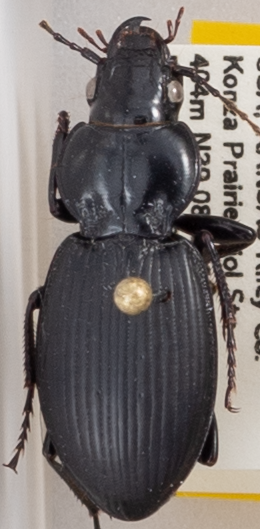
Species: Cyclotrachelus sodalis colossus
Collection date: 2020-06-29
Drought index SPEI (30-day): -0.638
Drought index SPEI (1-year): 0.748
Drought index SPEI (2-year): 2.01